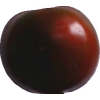
Label: tomato_maroon